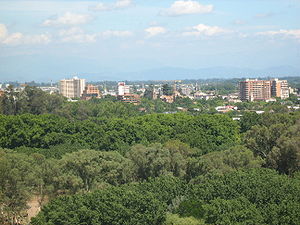
Talca
Talca er en by og en kommune i Chile. Den er hovedby i Maule-regionen og i Talca-provinsen. Byen har 193.755 indbyggere, og kommunen har 201.142 indbyggere, og den ligger 255 km syd for landets hovedstad, Santiago.